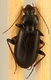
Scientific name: Calathus advena
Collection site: Rocky Mountains NEON (RMNP), plot RMNP_014